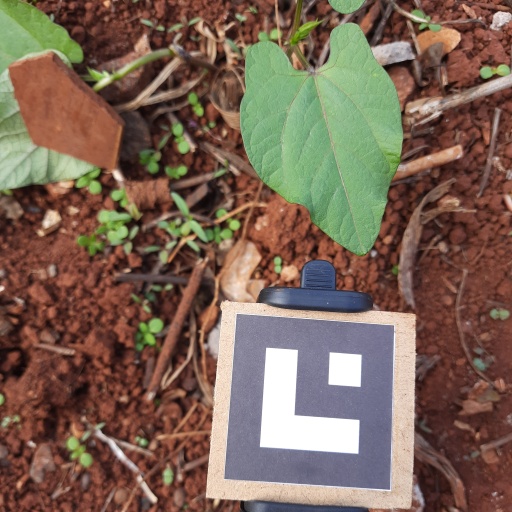
Observations: wavy surface, no eating holes, under cloudy sky